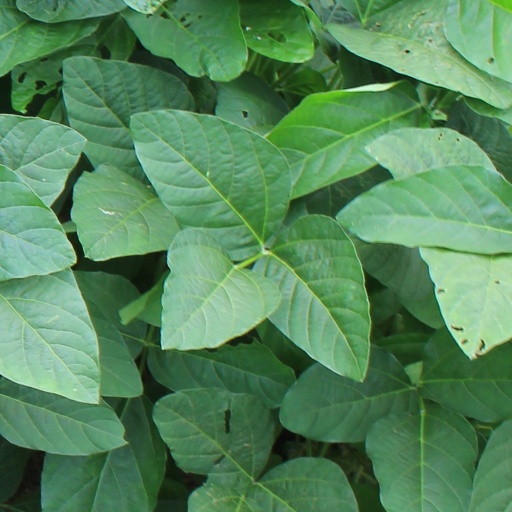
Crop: soybean